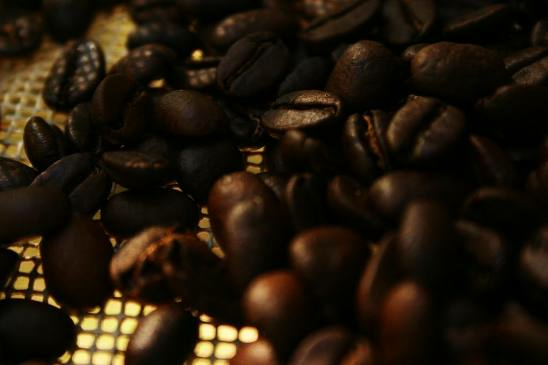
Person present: No